Ganapathi Sachchidananda

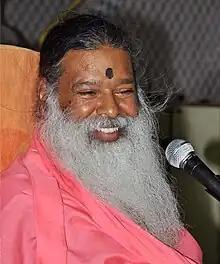
Sri Ganapathy Sachchidananda Swamiji

Ganapathi Sachchidananda, also known as Sri Swamiji, is a Hindu "avadhuta" and guru. He is a religious figure mainly in Andhra Pradesh, Karnataka and Tamil Nadu as well as having a large number of followers in the United States, the United Kingdom, and Trinidad and Tobago.